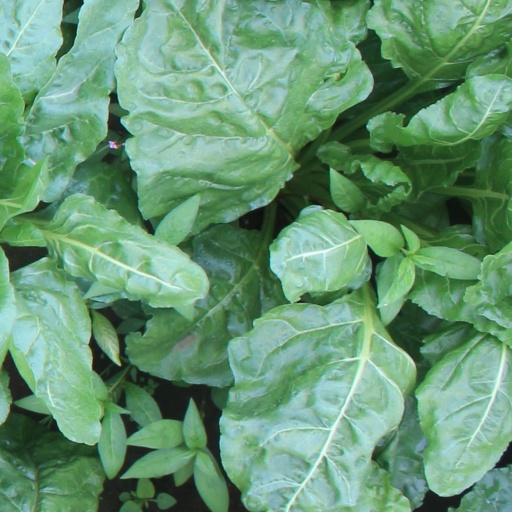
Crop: sugar beet